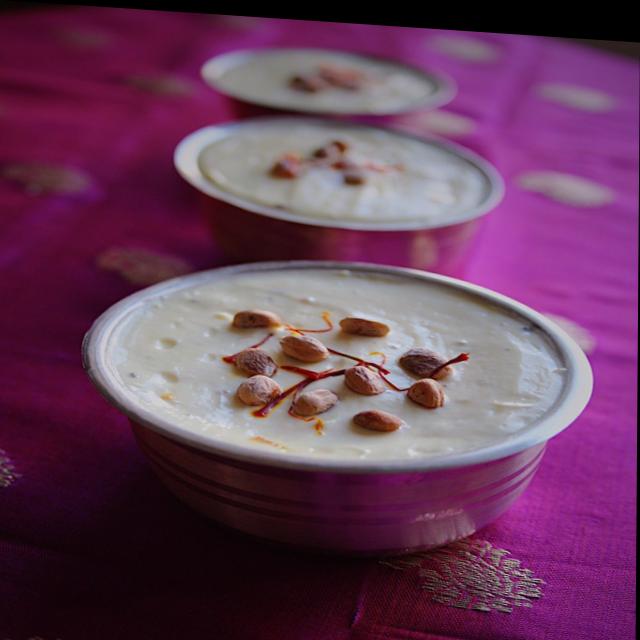
Dish: kheer